William Woodall

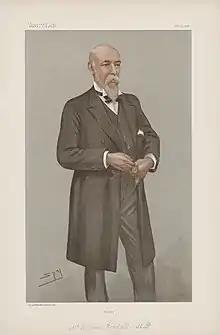
Caricature by the artist Leslie Ward, drawn for Vanity Fair, 1896

In 1880 Woodall entered Parliament as an M.P. for Stoke-upon-Trent, a seat he held until 1885. He then represented Hanley in Stoke-on-Trent, until 1900. He was a member of the Royal Commission on Technical Education from 1881 to 1884. He served as Surveyor-General of the Ordnance under William Ewart Gladstone in 1886, and as Financial Secretary to the War Office under Gladstone and later Lord Rosebery from 1892 to 1895. He was on the Care of Blind and Deaf Mutes Royal Commission from 1886 to 1889, was a member of the Royal Commission on Technical Instruction, and also authored the report of the Select Committee on Volunteer Acts (1894). However, he is best remembered as a supporter of women's suffrage in the House of Commons. Woodall became leader of the woman suffrage party in the House of Commons in 1884, and several times unsuccessfully presented bills for the introduction of women's suffrage. He was also a firm supporter of Irish Home Rule.